Household air pollution

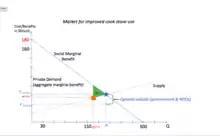
Positive consumption externalities from improved cook stove use, justifying external intervention

Unfortunately, finding an affordable solution to address the many effects of IAP – improving combustion, reducing smoke exposure, improving safety and reducing labor, reducing fuel costs, and addressing sustainability – is complex and needs continual improvement. Efforts to improve cook stoves in the past, beginning in the 1950s, were primarily aimed at minimizing deforestation with no concern for IAP, though the effectiveness of these efforts to save firewood is debatable. Various attempts had various outcomes. For example, some improved stove designs in Kenya significantly reduced particulate emissions but produced higher CO and SO emissions. Flues to remove smoke were difficult to design and were fragile.